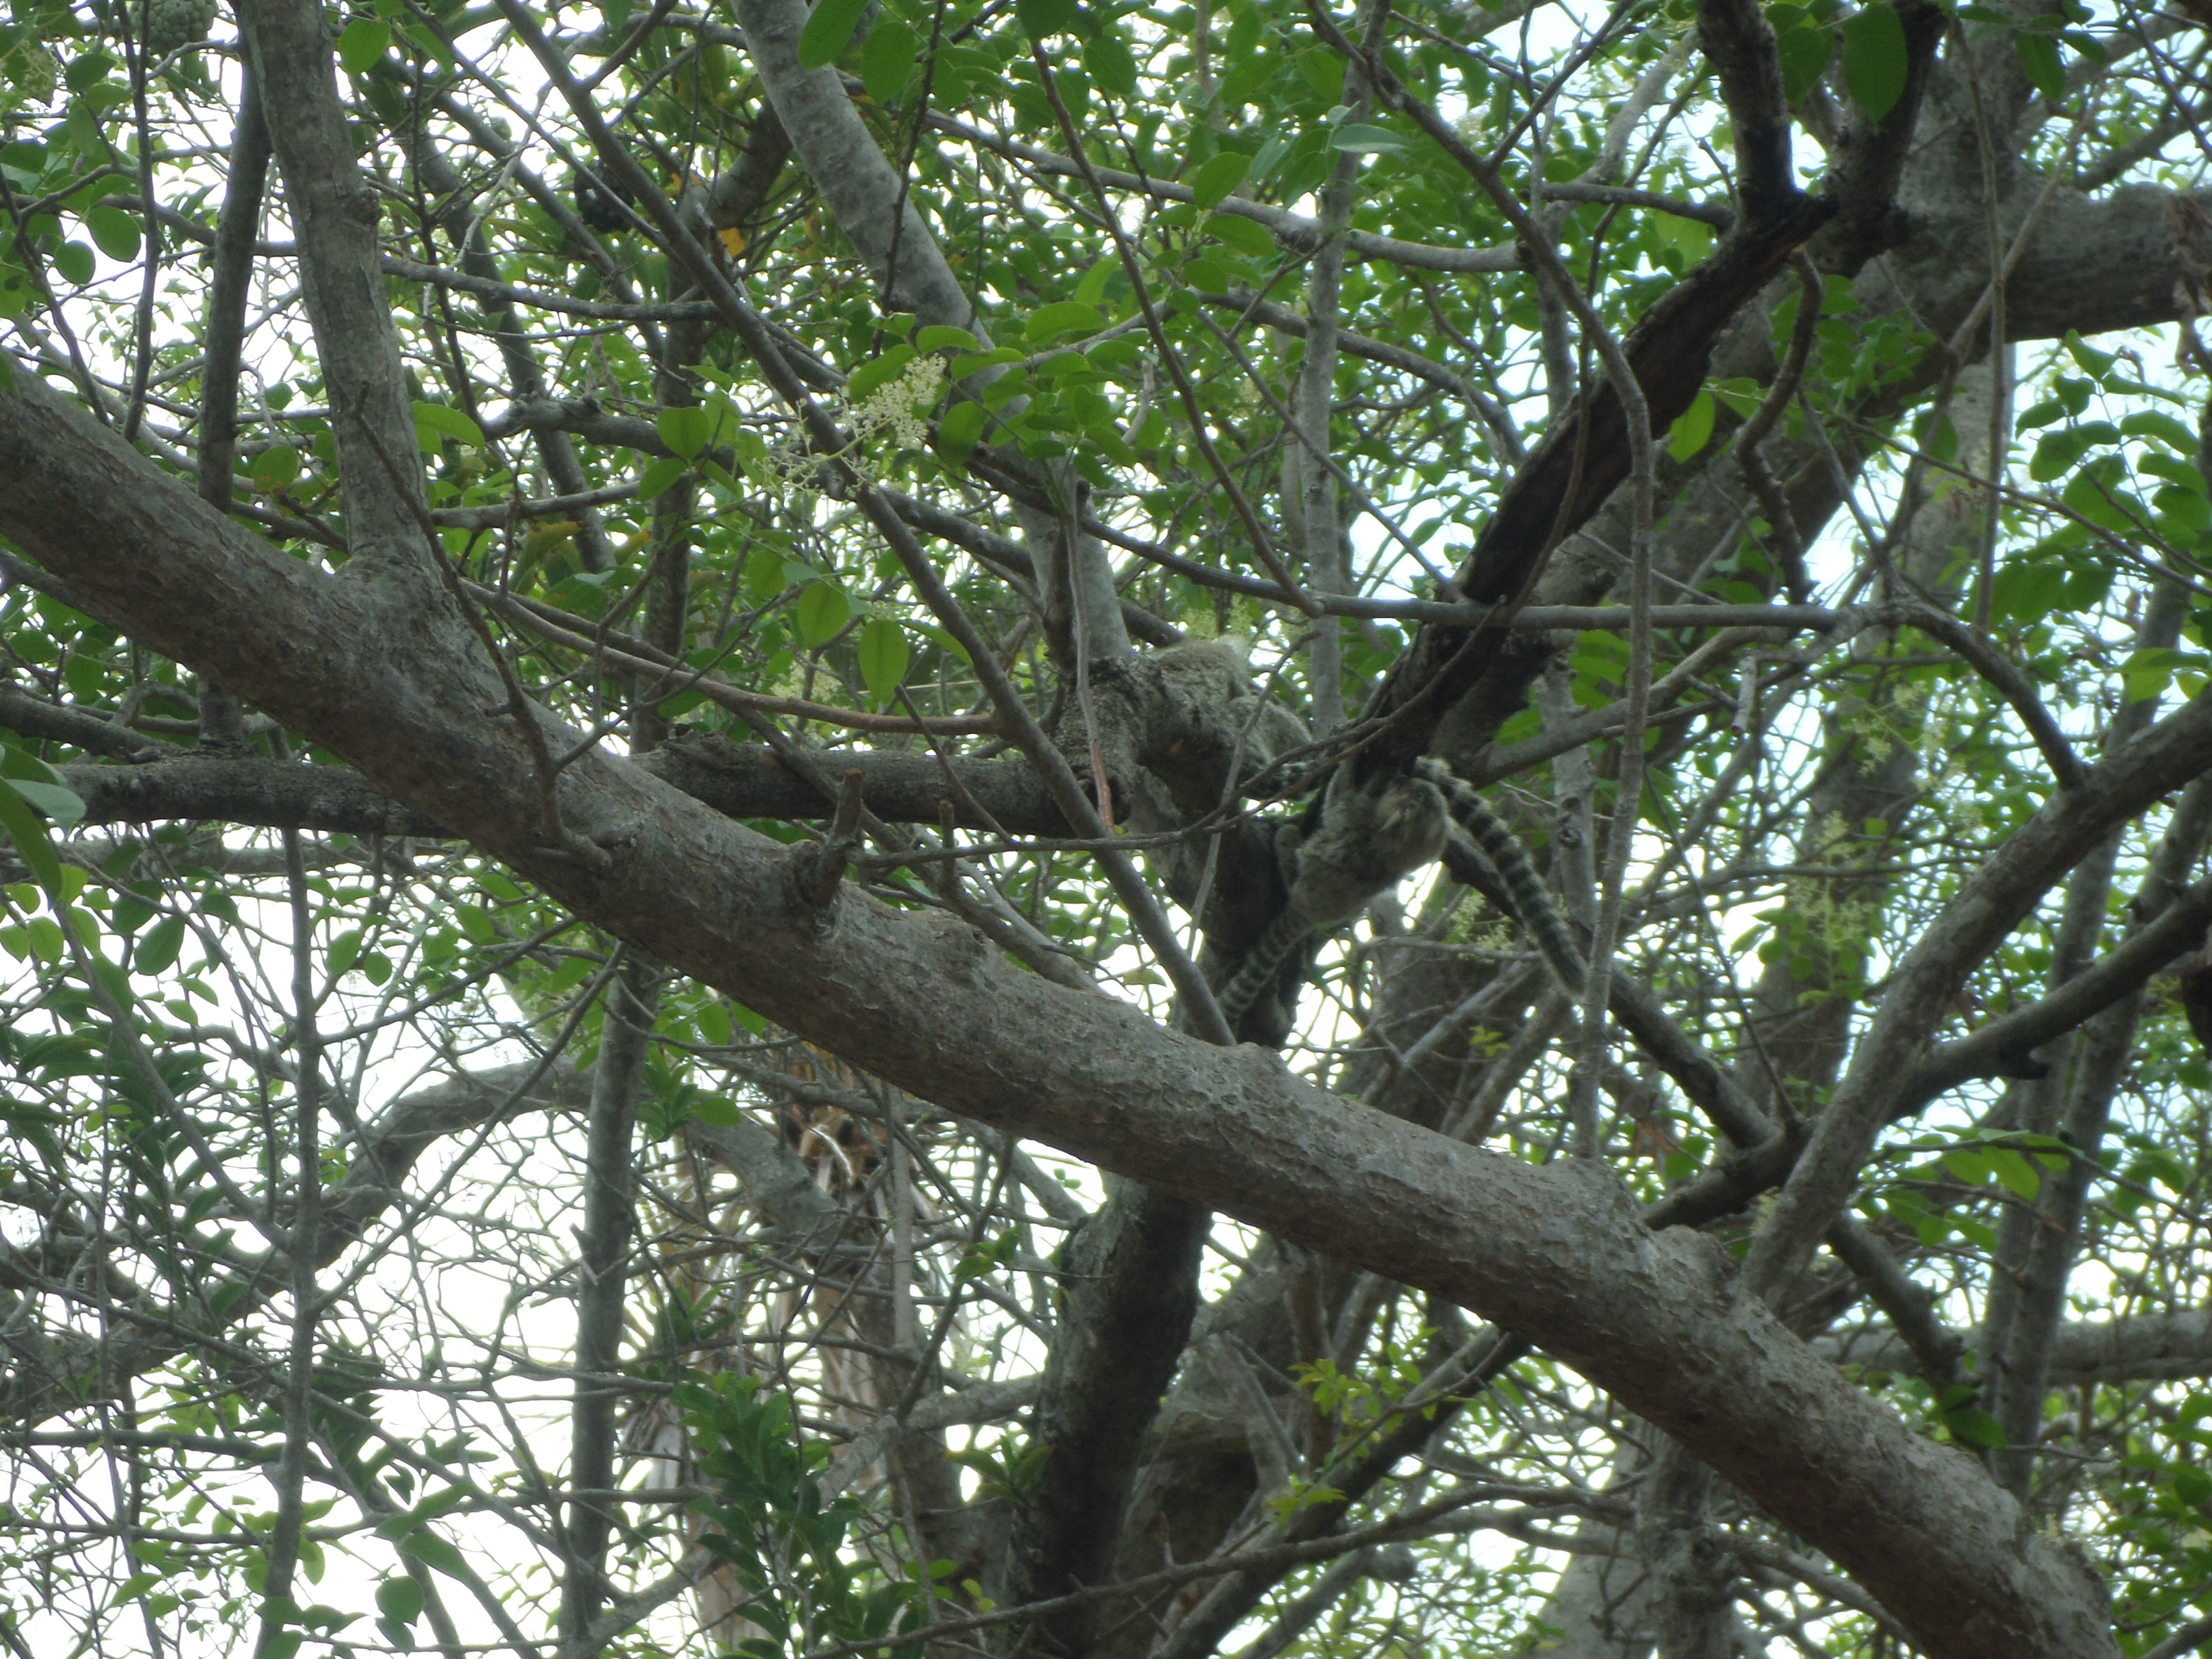
animals, trees, life, green, sky, primates, marmoset, tree, branch, plant, woody plant, botany, trunk, twig, plant stem